Elias Lieberman

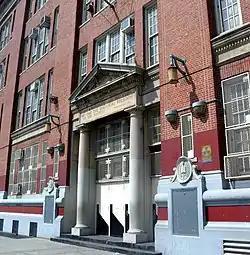
Thomas Jefferson High School, where Lieberman was principal from 1924 to 1940

In 1903, Lieberman began working as an English teacher at public schools. At NYU, he served as editor of "Puck", "The American Hebrew", and "The Scholastic".